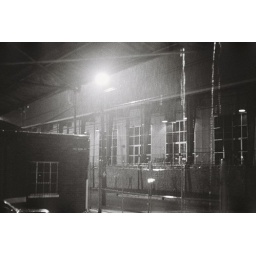
Rain outside the digital soul office taken before we left and Tyler Perry took over the building